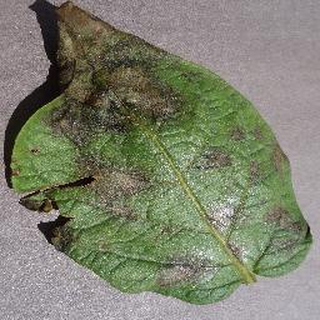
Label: potato_late_blight